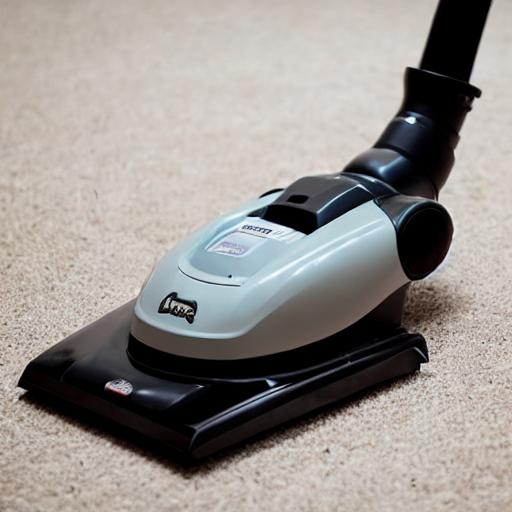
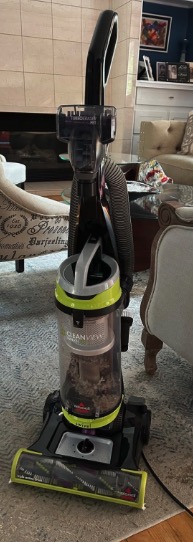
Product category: items_vacuum
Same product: no